Ho Ion Sang

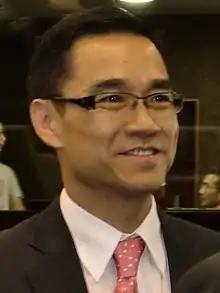

Ho Ion Sang (born 2 September 1961 in Macau) is a member of the Legislative Assembly of Macau. He ran for Legislative Assembly in the 2009 legislative election. He is a member of Union for Promoting Progress a pan-establishment party in Macau.